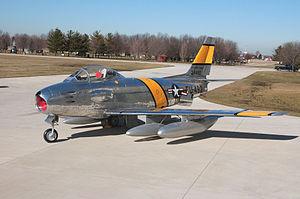
Le North American F-86 Sabre est le premier avion de chasse à réaction et ailes en flèches conçu et construit par la société américaine North American, juste après la Seconde Guerre mondiale. Construit à plusieurs milliers d'exemplaires, cet appareil a été utilisé par une trentaine de pays. Son affrontement avec le MiG-15 pendant la guerre de Corée est un épisode notoire de l'histoire du combat aérien.